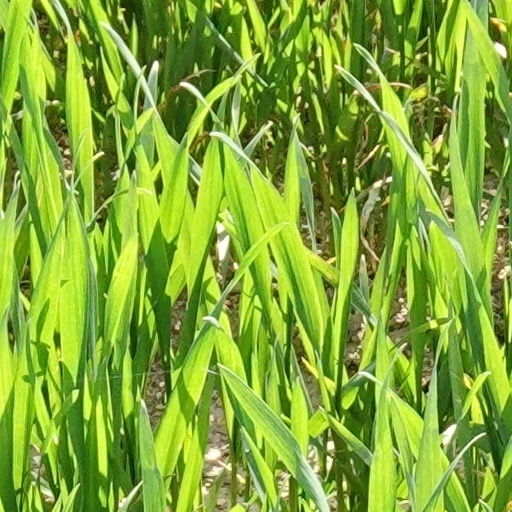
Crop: wheat